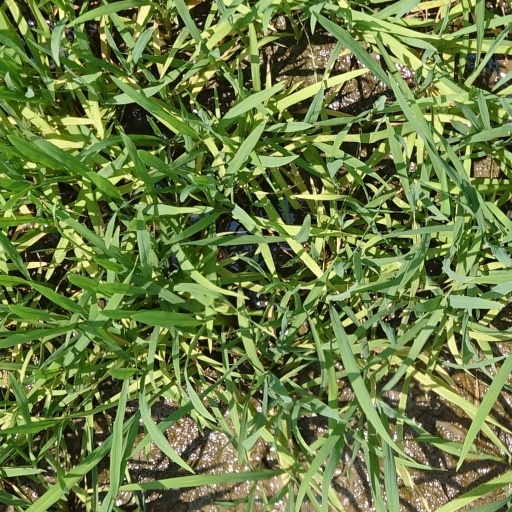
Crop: rice